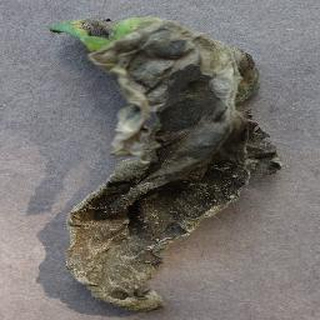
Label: tomato_early_blight